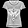
Label: T - shirt / top